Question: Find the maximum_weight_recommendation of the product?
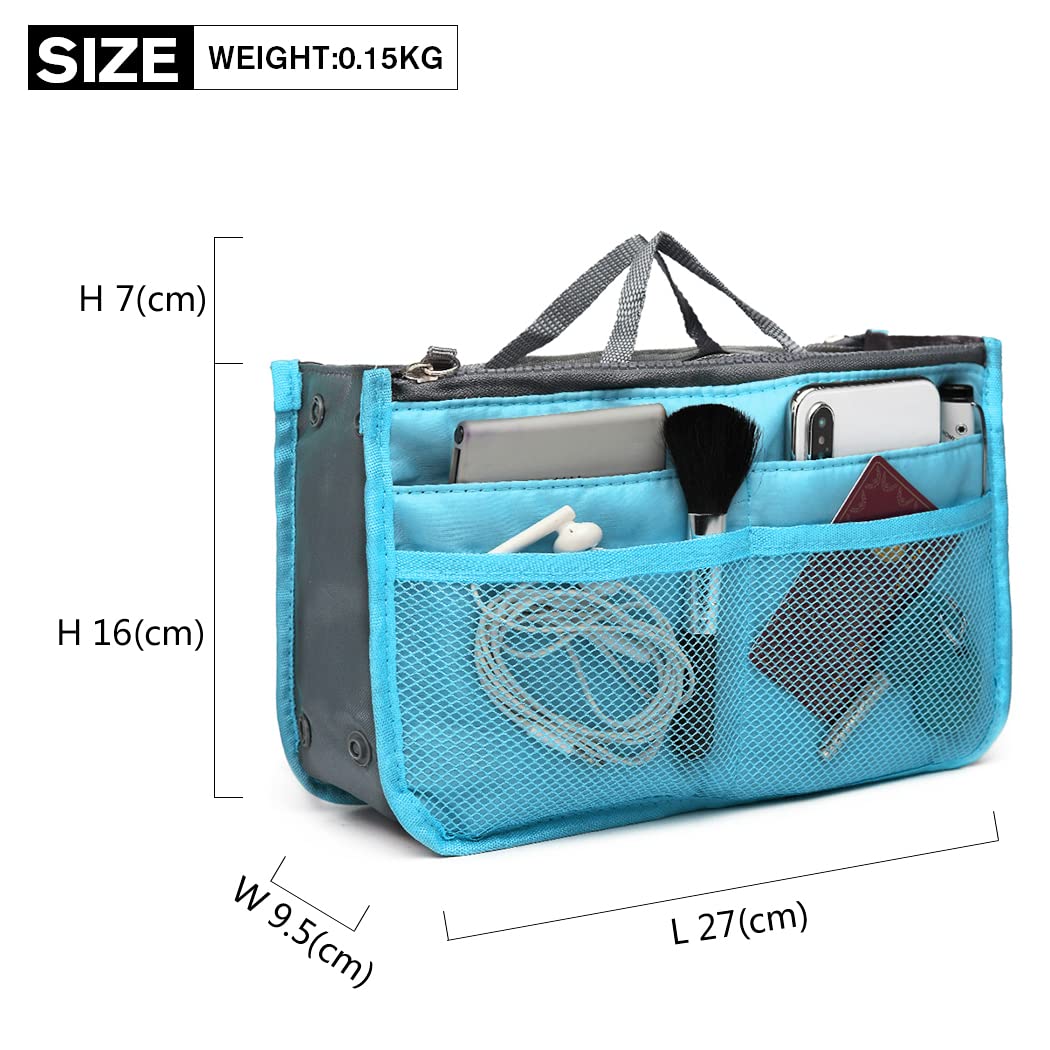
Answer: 0.15 kilogram